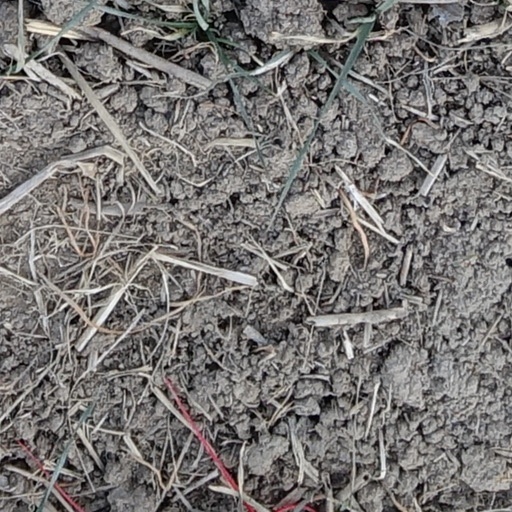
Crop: wheat